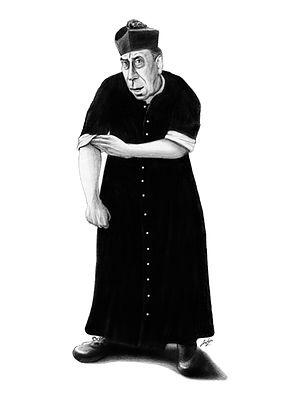
Don Camillo est un personnage de fiction créé en 1948 par l'humoriste, écrivain, journaliste et dessinateur italien Giovannino Guareschi. Il est le héros d'une longue série de nouvelles humoristiques dont les célèbres joutes verbales — et parfois musclées — qui opposent Don Camillo au personnage de Peppone.